Spanish–Chamorro Wars

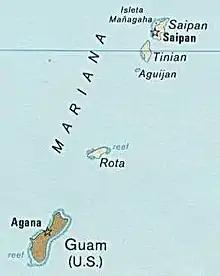
The southern islands of the Mariana Islands archipelago. The distance between Guam and Saipan is about 135 miles (218 km)

The first violence against the mission was an August 1668 violent attack against missionary Fr. Morales on Tinian, who was ambushed and speared in the leg as he went to baptize a dying man. Five days later, two of the men accompanying Fr. Morales were killed when Chamorros transporting them on "" suddenly attacked them with machetes. On Guam, Fr. Luis de Medina was badly beaten when visiting one of the remote villages on Guam. The missionaries found that distant villages on Guam that had previous welcomed them were concealing paths with brush, refusing to give them the traditional welcoming food of breadfruit, and even meeting them armed.